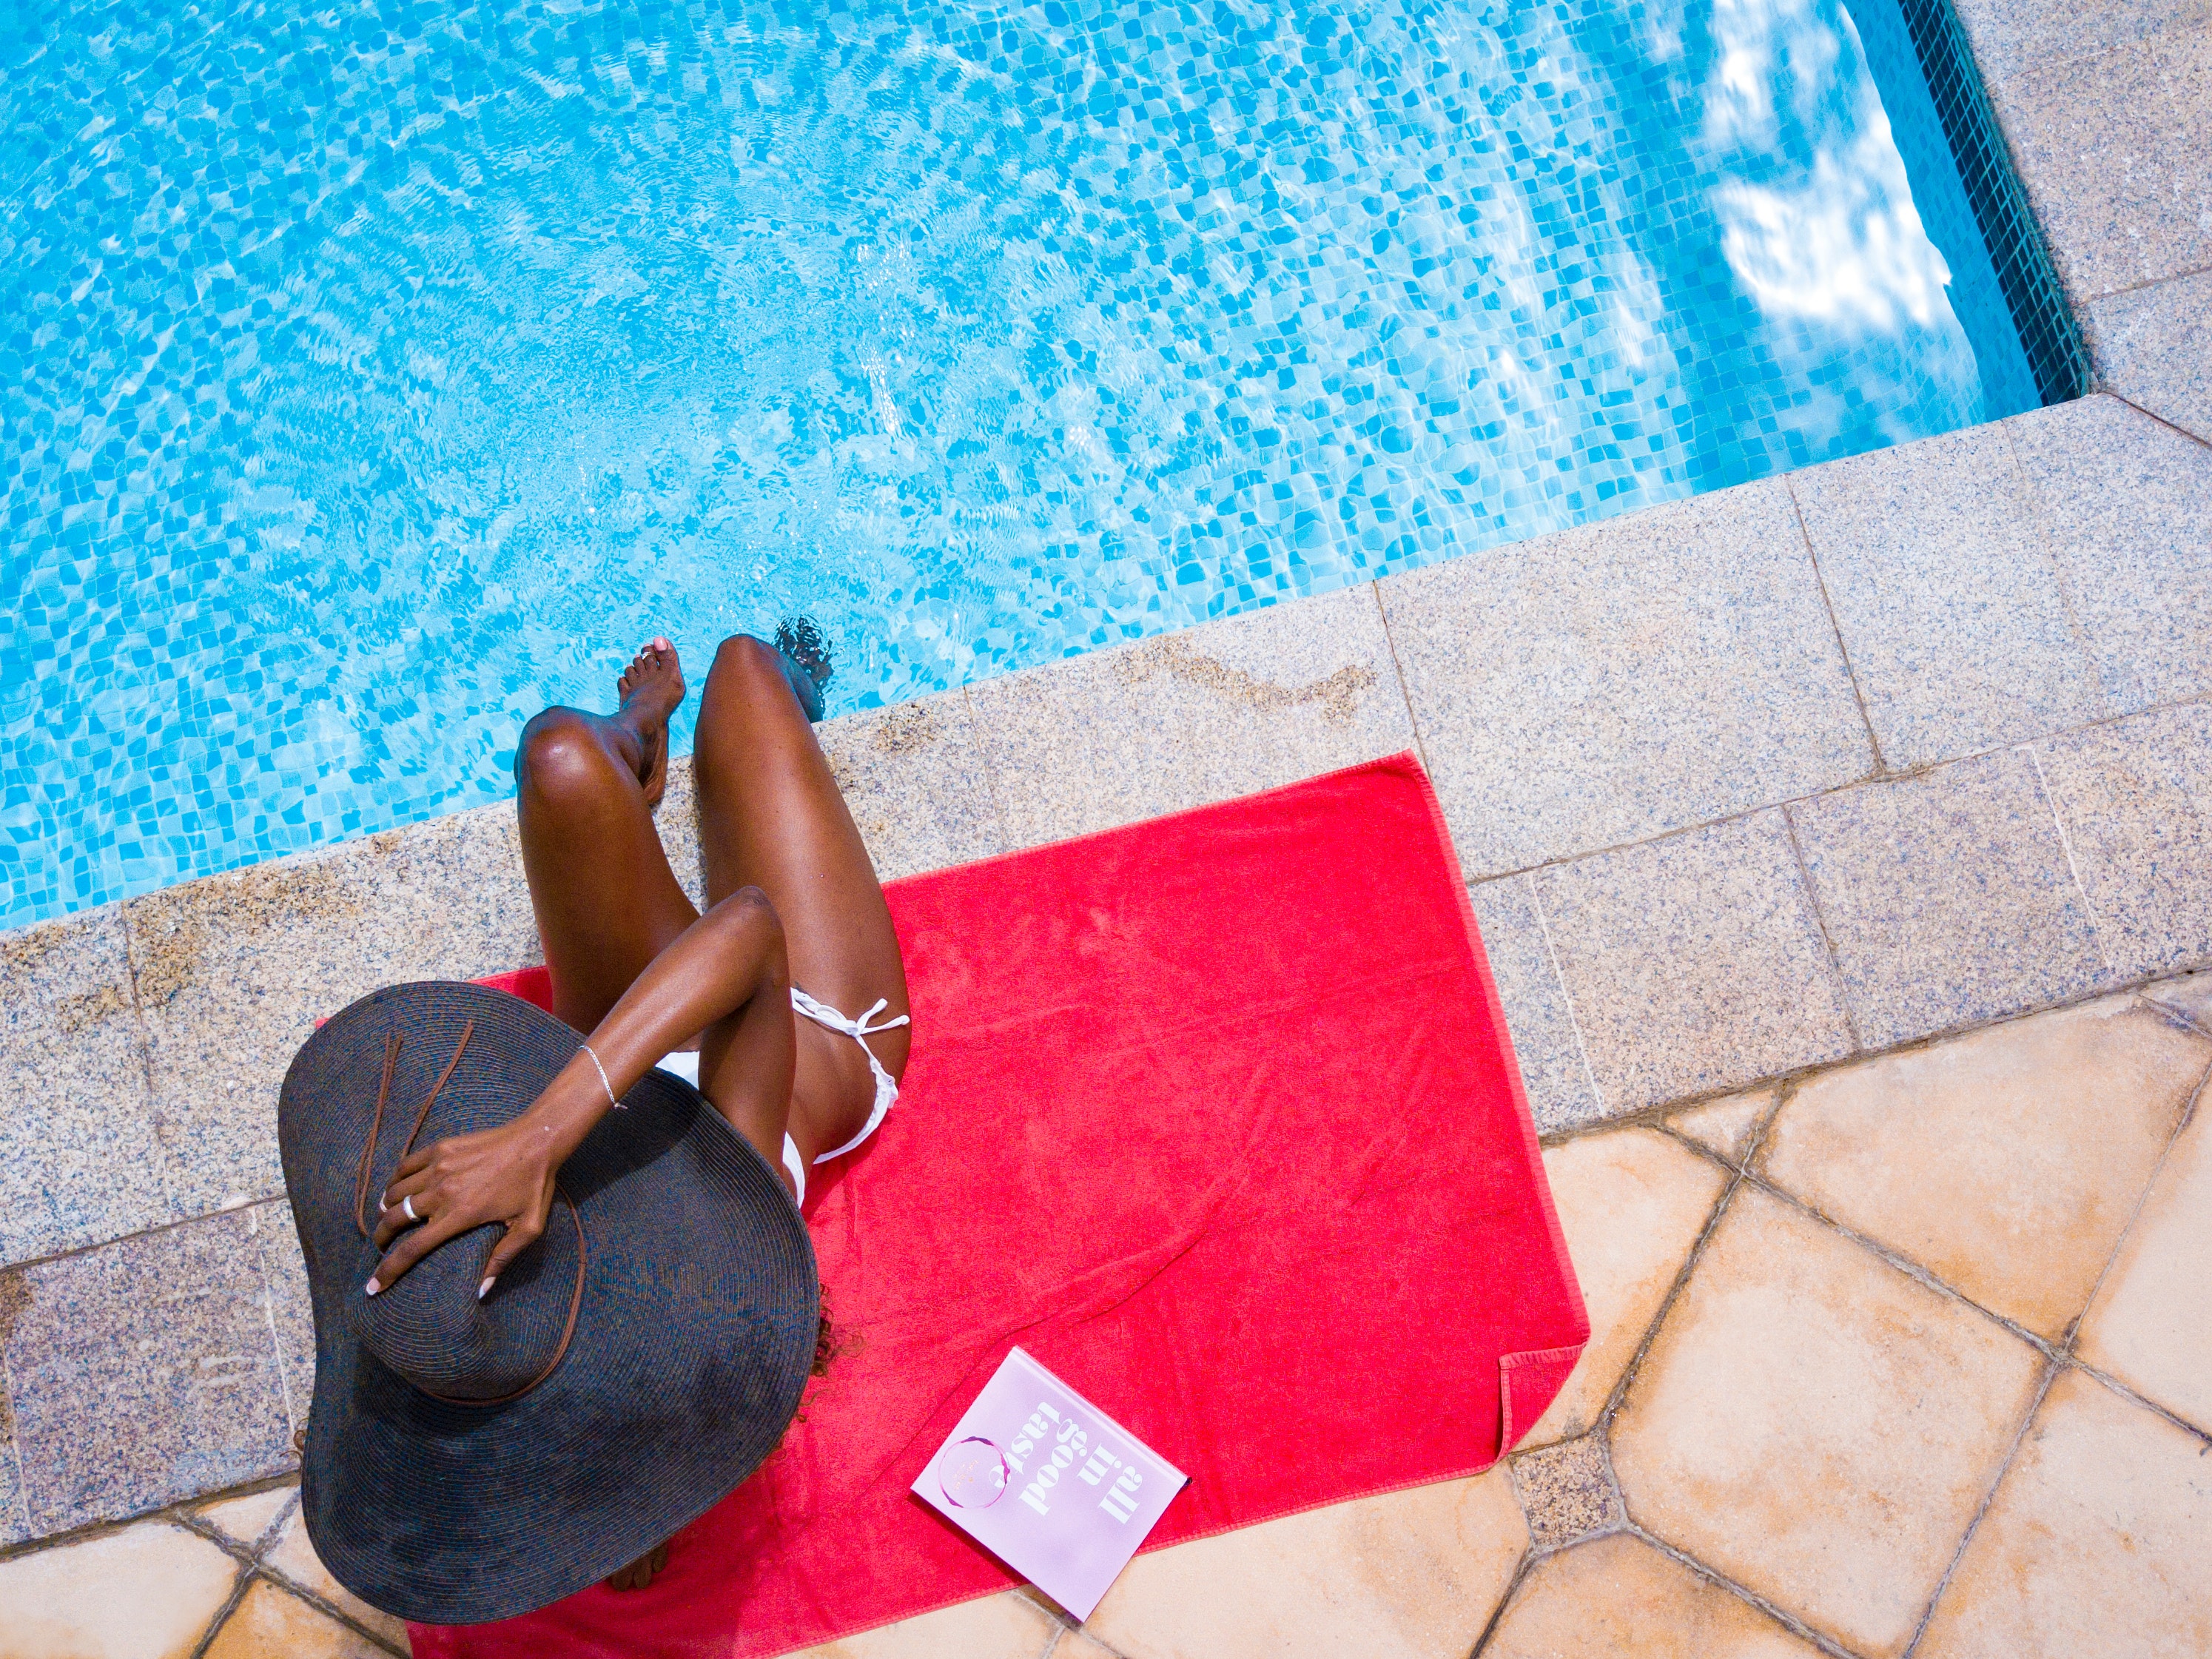
red, blue, leg, turquoise, leisure, summer, vacation, footwear, human leg, swimming pool, sitting, shoe, floor, travel